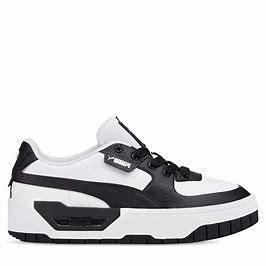
Brand: Puma
Model: Cali